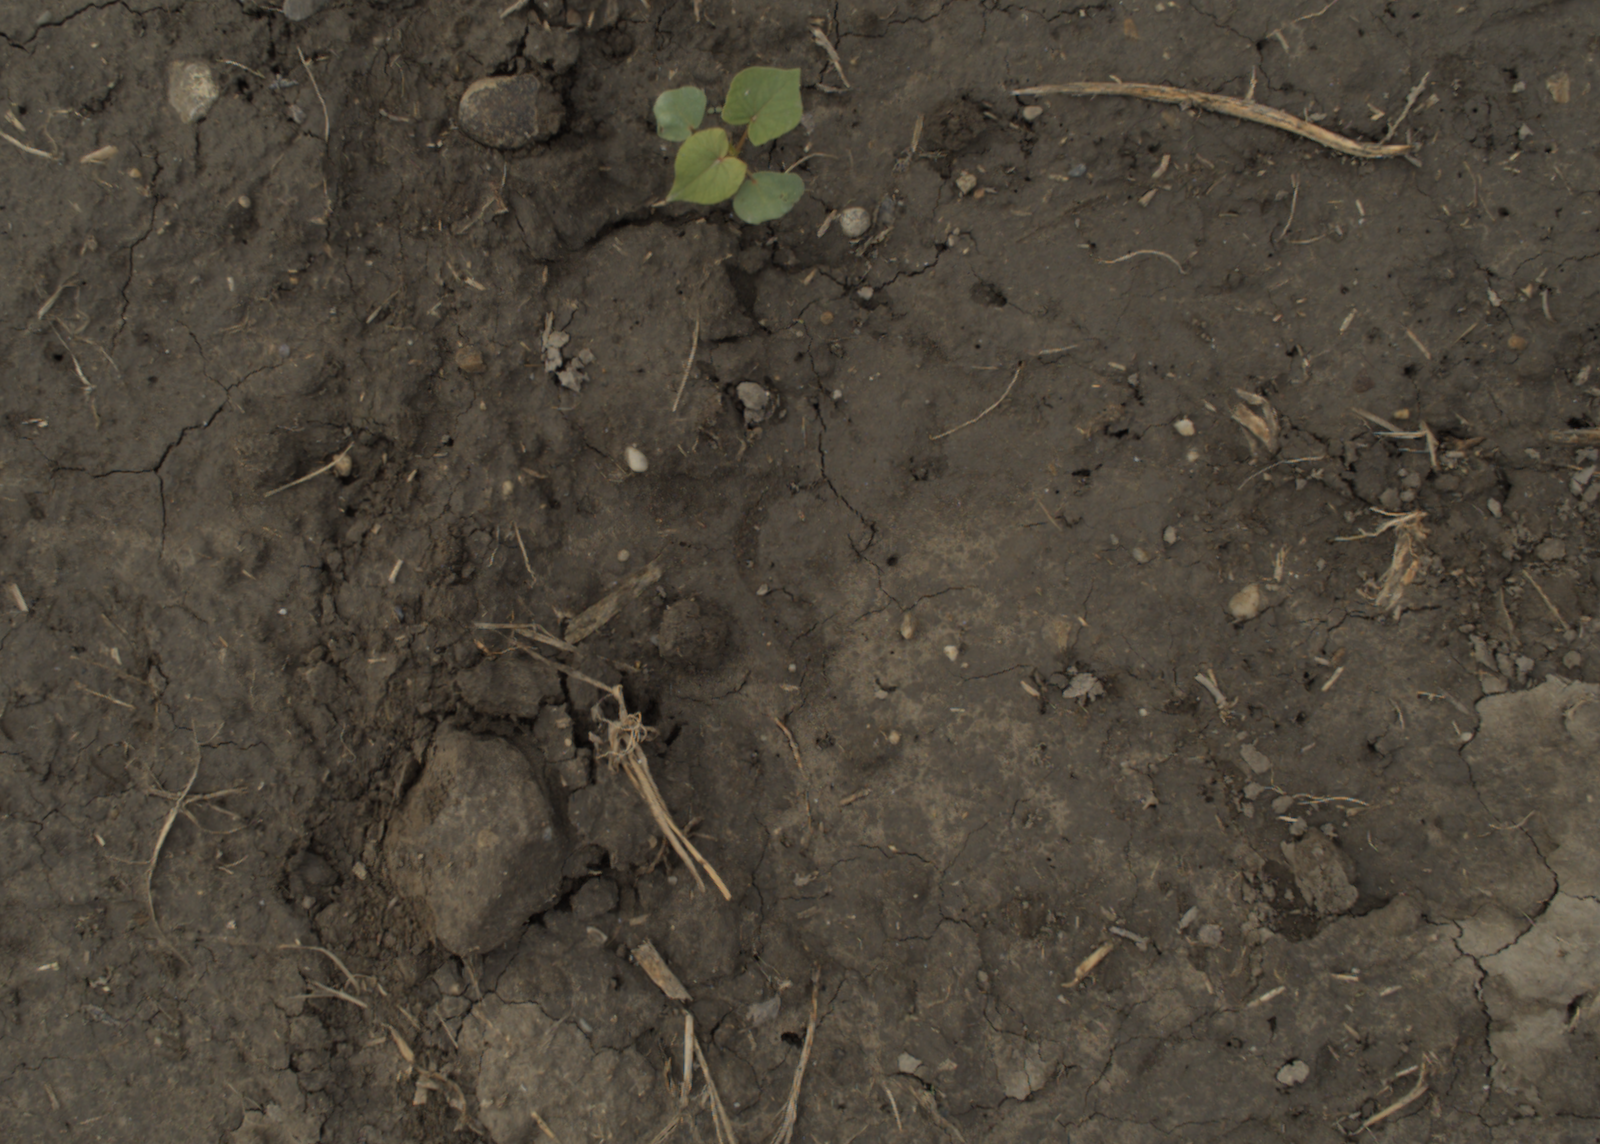
Capture date: 21.09.2021 11:00:33
Weather: mixed
Wind: light
Seeding date: 02.09.2021
Plant canopy height (mm): 962